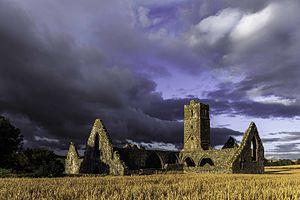
L’abbaye de Kilcrea, aussi appelée prieuré de Kilcrea, est une abbaye d'Irlande située près du village d'Ovens, dans le comté de Cork. Fondée en 1465, par Cormac lord Muskery, elle est dissoute en 1542 et pillée par les troupes anglaises en 1584. Elle est aujourd'hui en ruines.